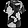
Label: Shirt